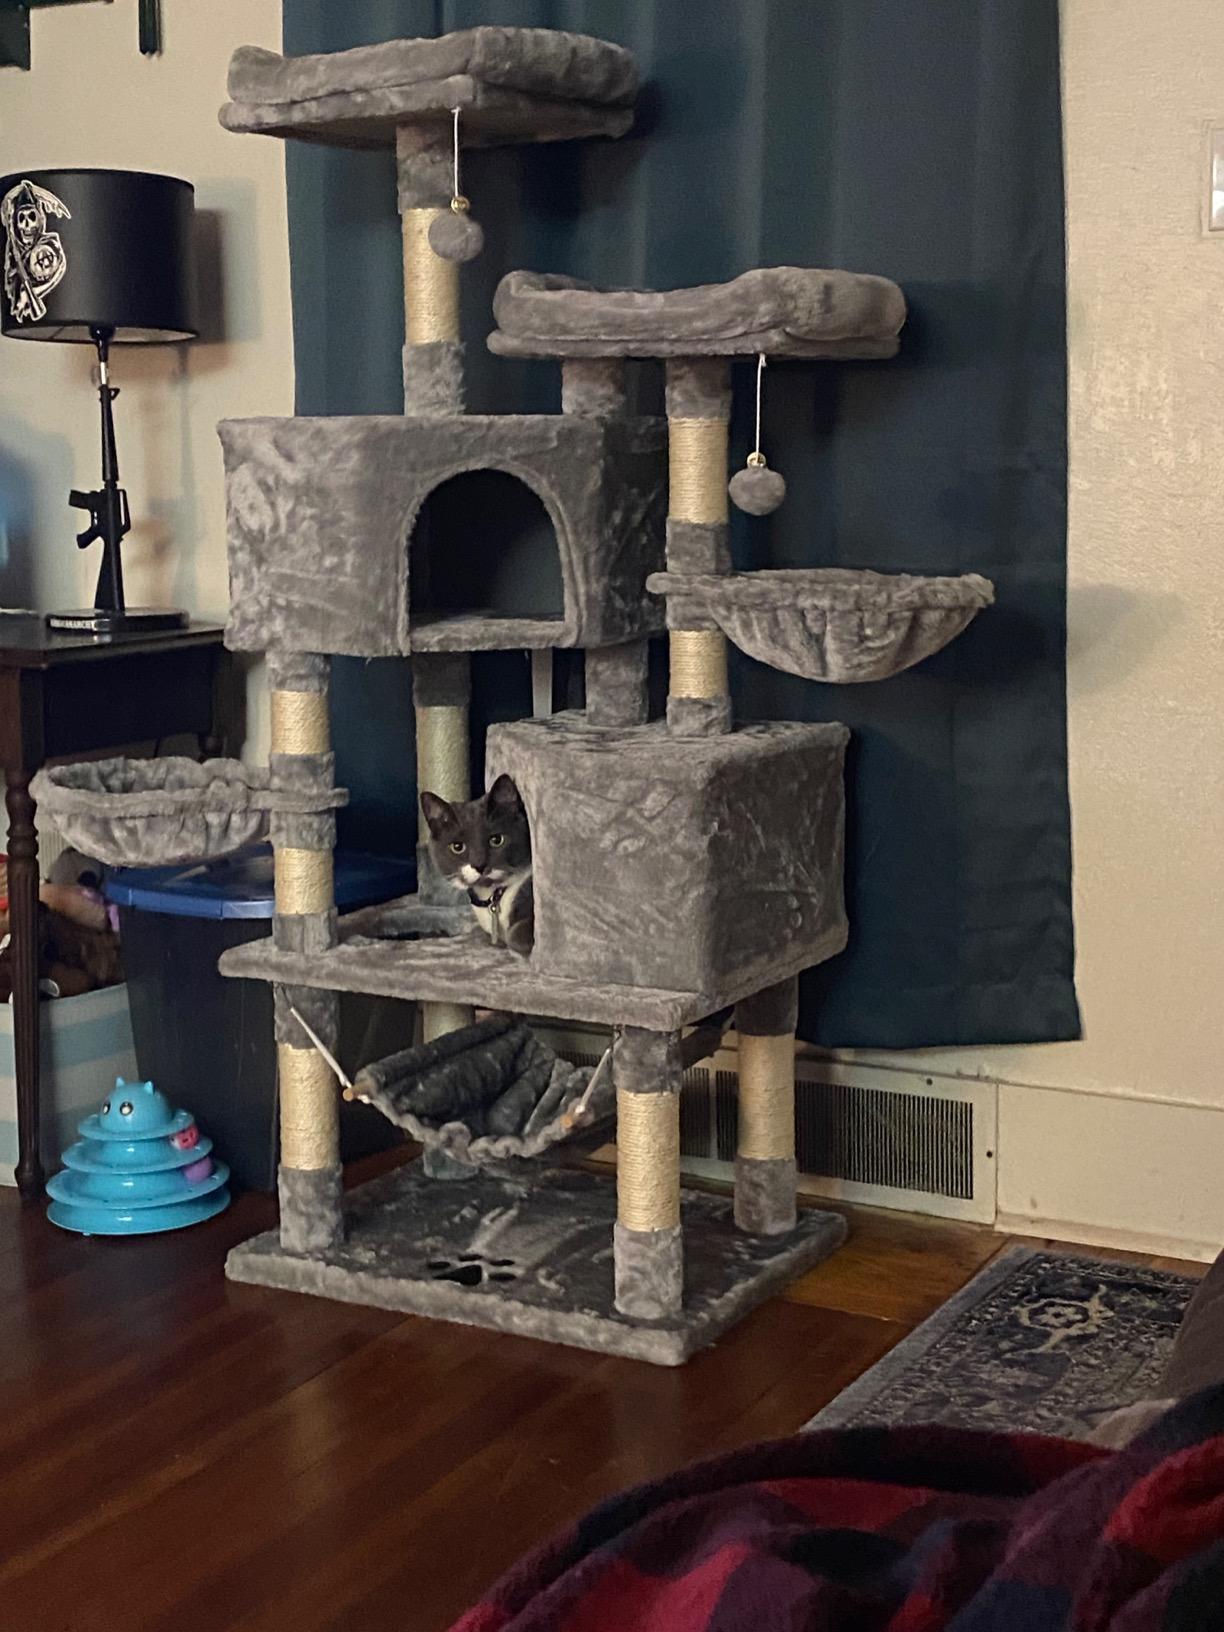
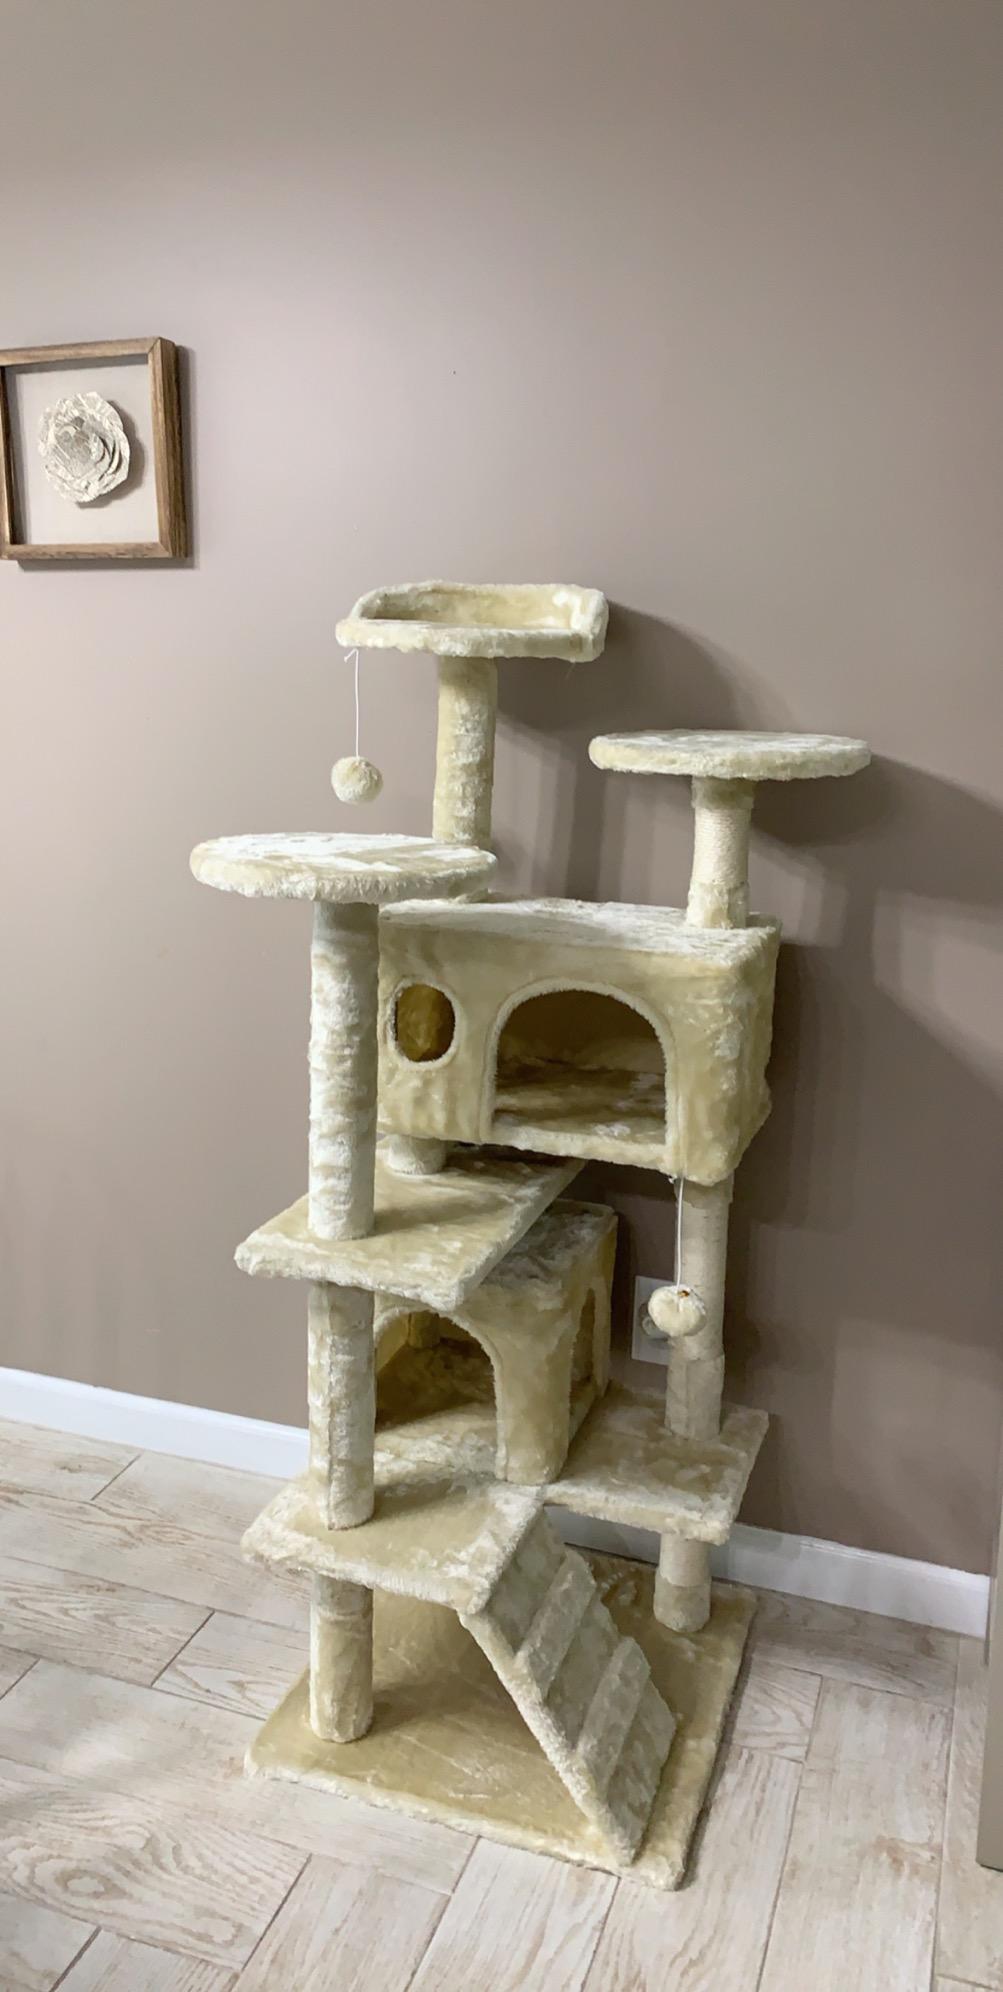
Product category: items_cat tree
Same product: no